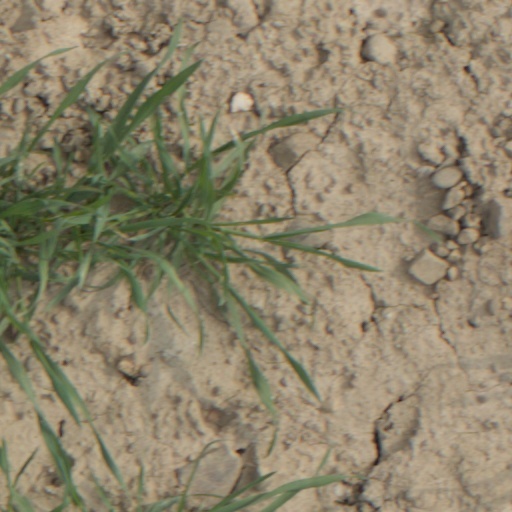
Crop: wheat